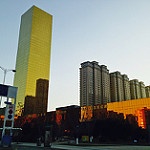
Scene: Outdoor